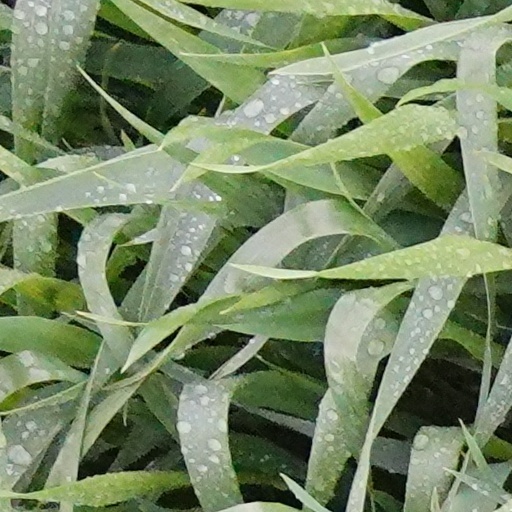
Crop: wheat